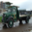
Label: truck